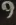
Number: 9